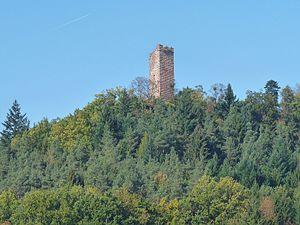
Château de Waldeck (Moselle)
Cet article recense les monuments historiques de la Moselle, en France.
Le château de Waldeck se situe dans l'écart de Waldeck, dans la commune française d'Éguelshardt et le département de la Moselle.